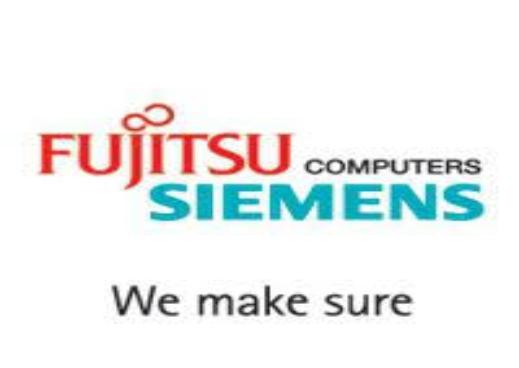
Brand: Fujitsu Siemens
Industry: Electronic